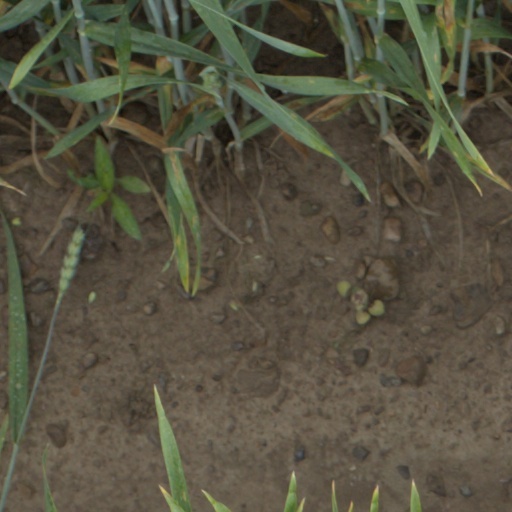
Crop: wheat